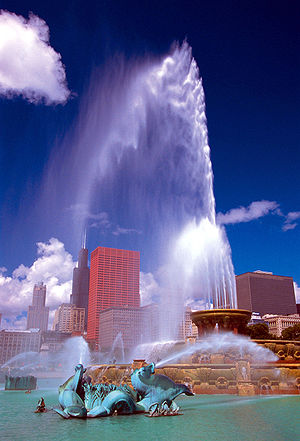
Illinois / Geografi
Buckingham Fountain i Chicago
Illinois er en amerikansk delstat. Statens hovedstad hedder Springfield, men Chicago er den største by. Indbyggertallet var i 2006 på 12,8 millioner.